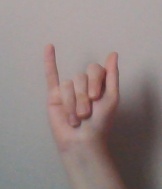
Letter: meem